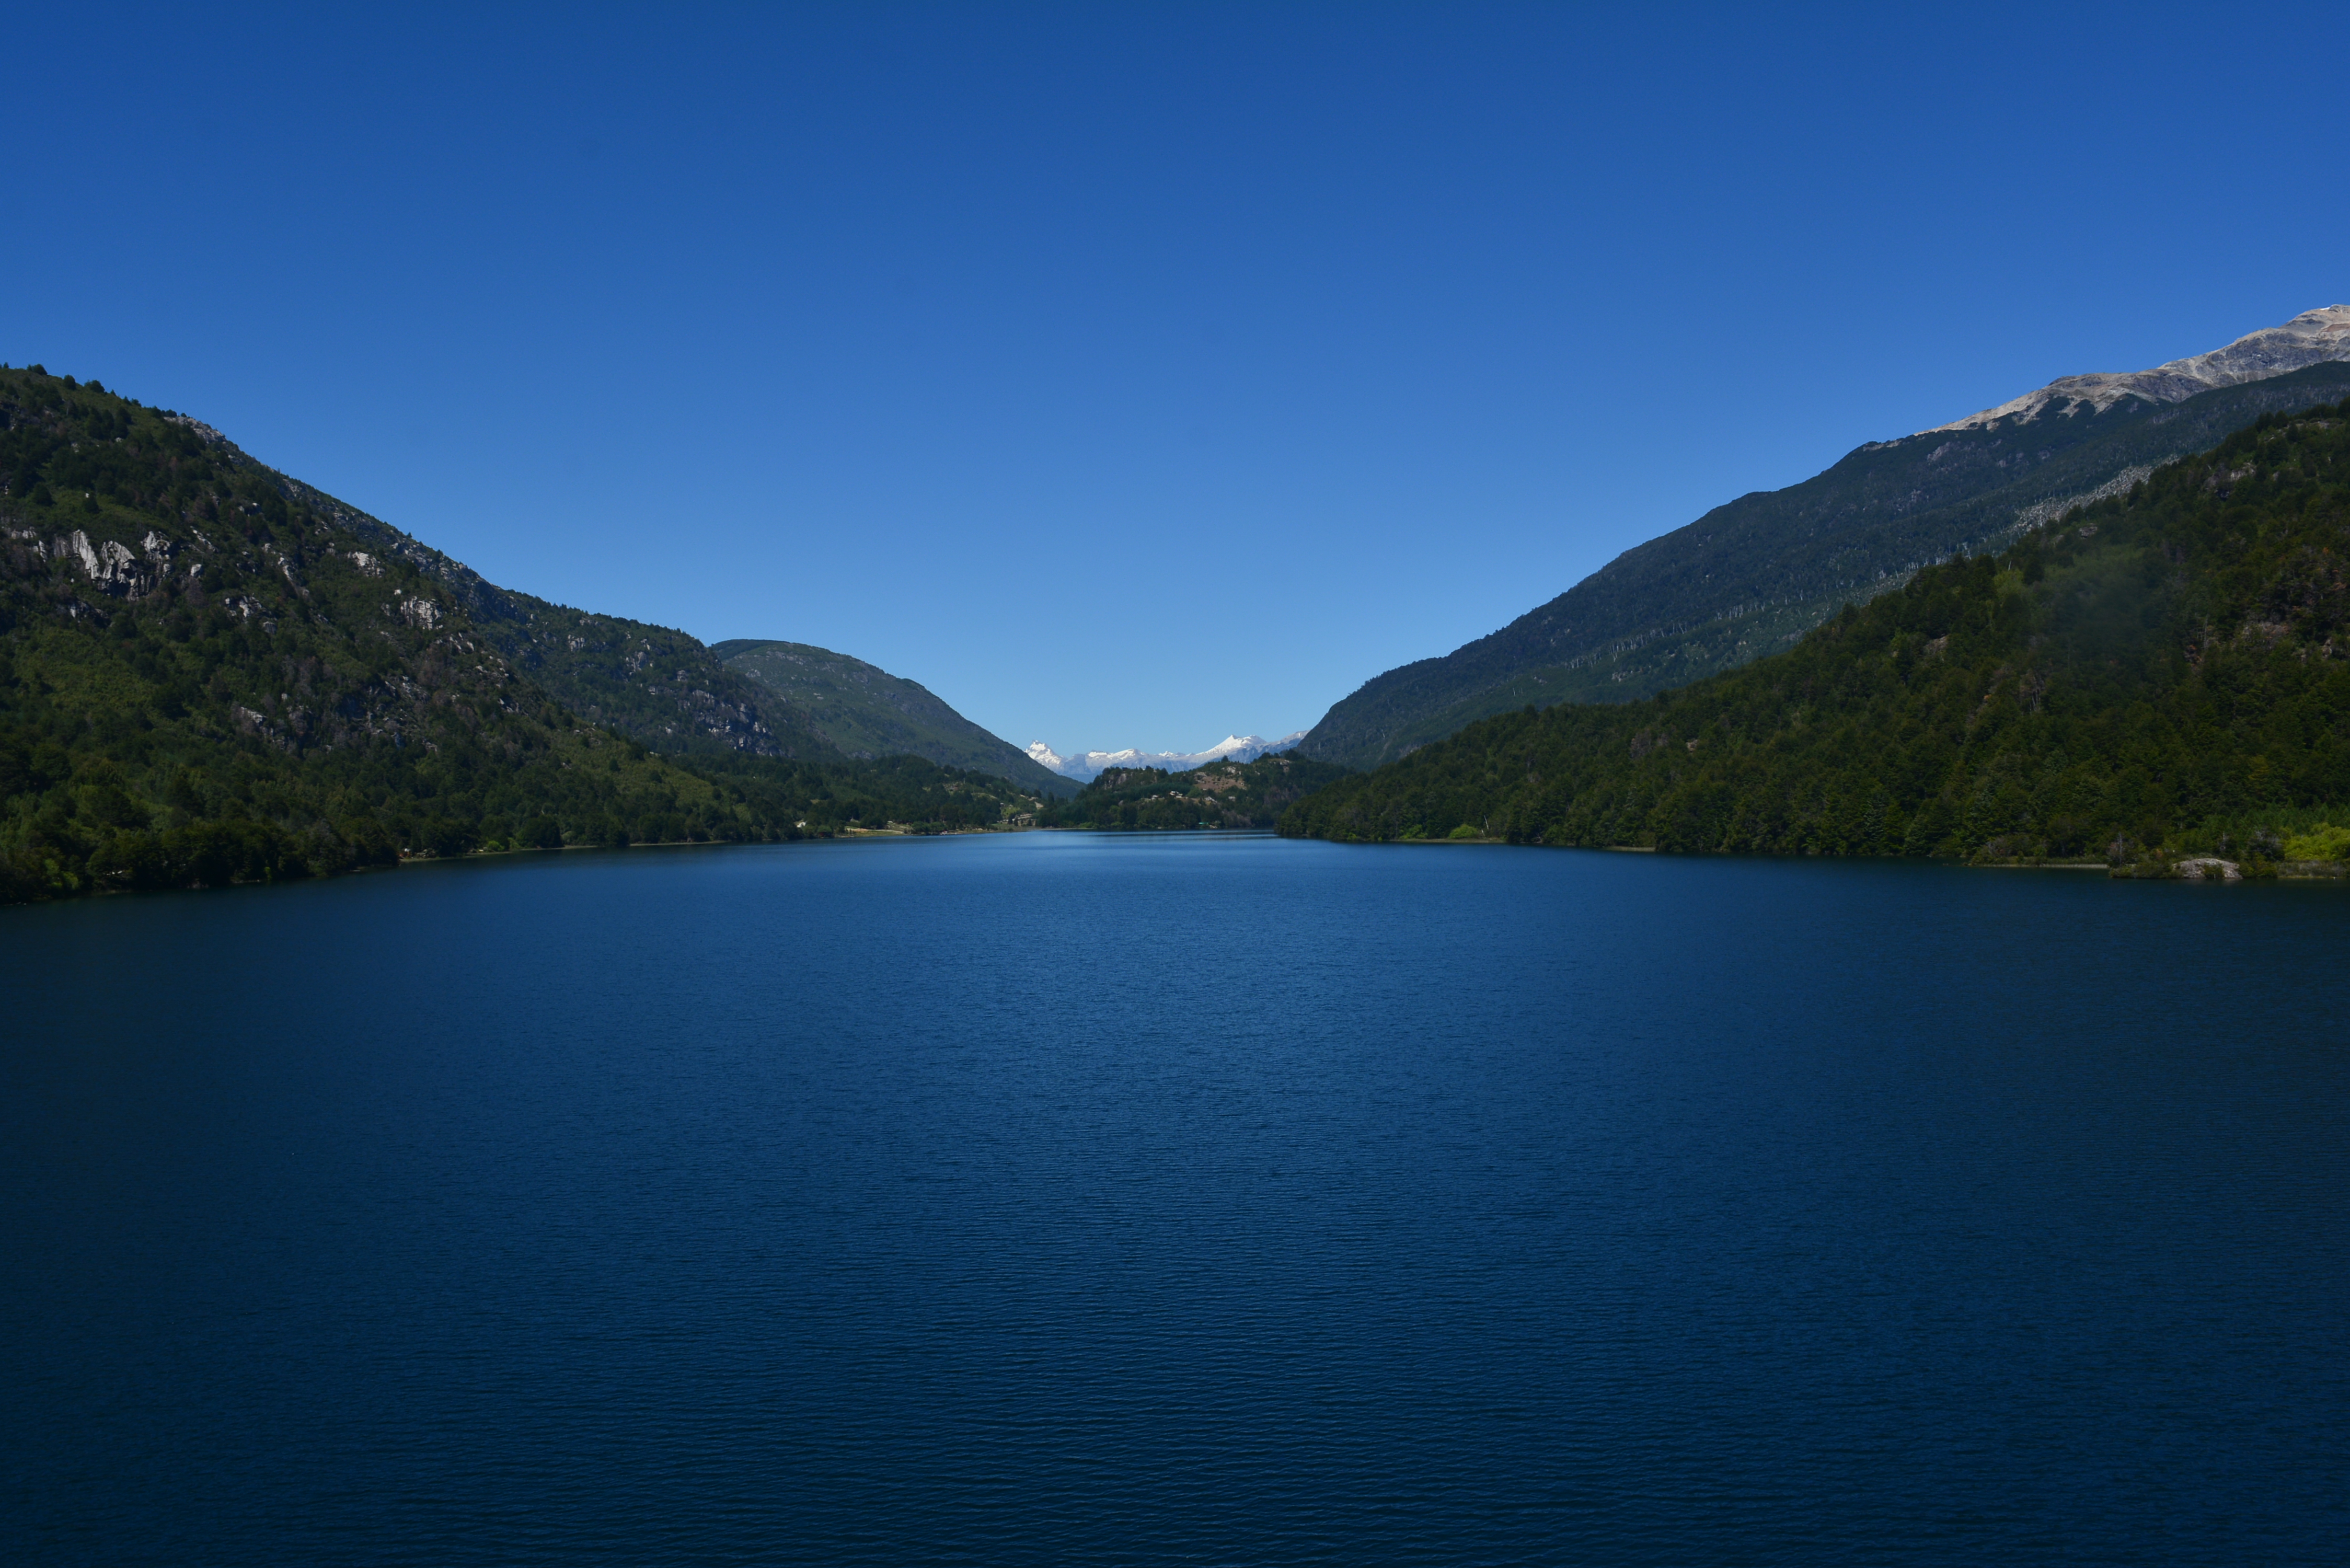
patagonia, lake, landscape, mountains, blue, sky, chile, nature, water, water resources, highland, reflection, loch, wilderness, reservoir, mount scenery, mountain, tarn, fjord, mountain range, river, lake district, crater lake, morning, fell, hill station, bank, inlet, hill, cloud, tree, national park, calm, alps, horizon, sound, bay, glacial lake, watercourse, promontory